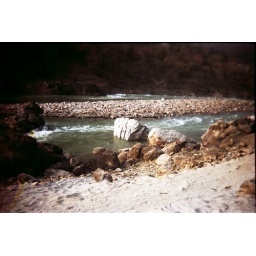
stones existing in sources of river ganga in rishikeshi, hare gange ma